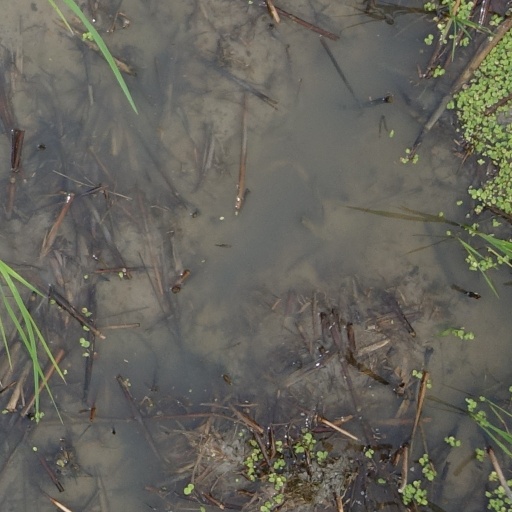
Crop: rice